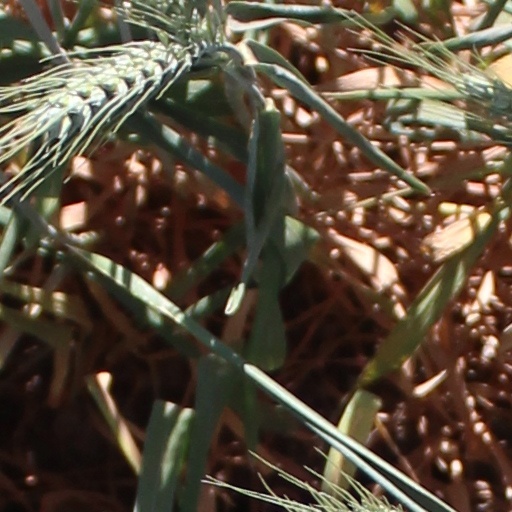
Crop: wheat